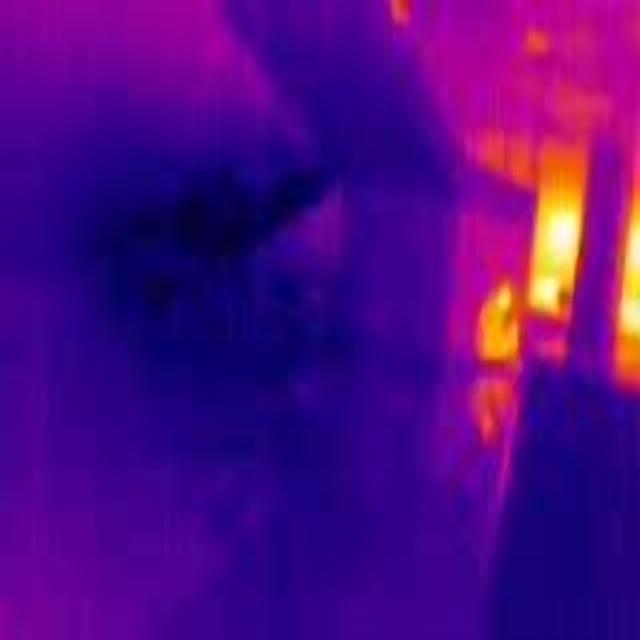
Detected objects:
label: person